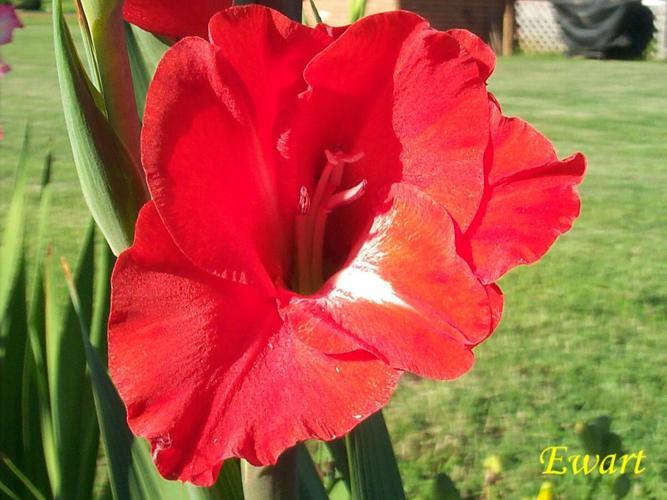
Label: sword lily